Hyundai Glovis

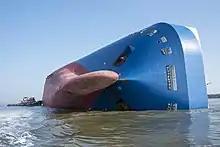
MV "Golden Ray" capsized

On 8 September 2019, , built in 2017 and flying the Marshall Islands flag, capsized within the Port of Brunswick's harbour, shortly after unberthing and proceeding towards Port of Baltimore. Four of the 23 crew members were initially missing, but all were eventually rescued and appeared to be in good medical condition. The incident was mentioned as related to a sudden loss of stability possibly due to cargo stowage and incorrect water ballasting. A Hyundai Glovis executive told the news media that "there was some kind of an internal fire that could not be controlled and then it capsized". The National Transportation Safety Board agreed to assist in the investigation of the cause of the incident with two investigators assigned to the case.